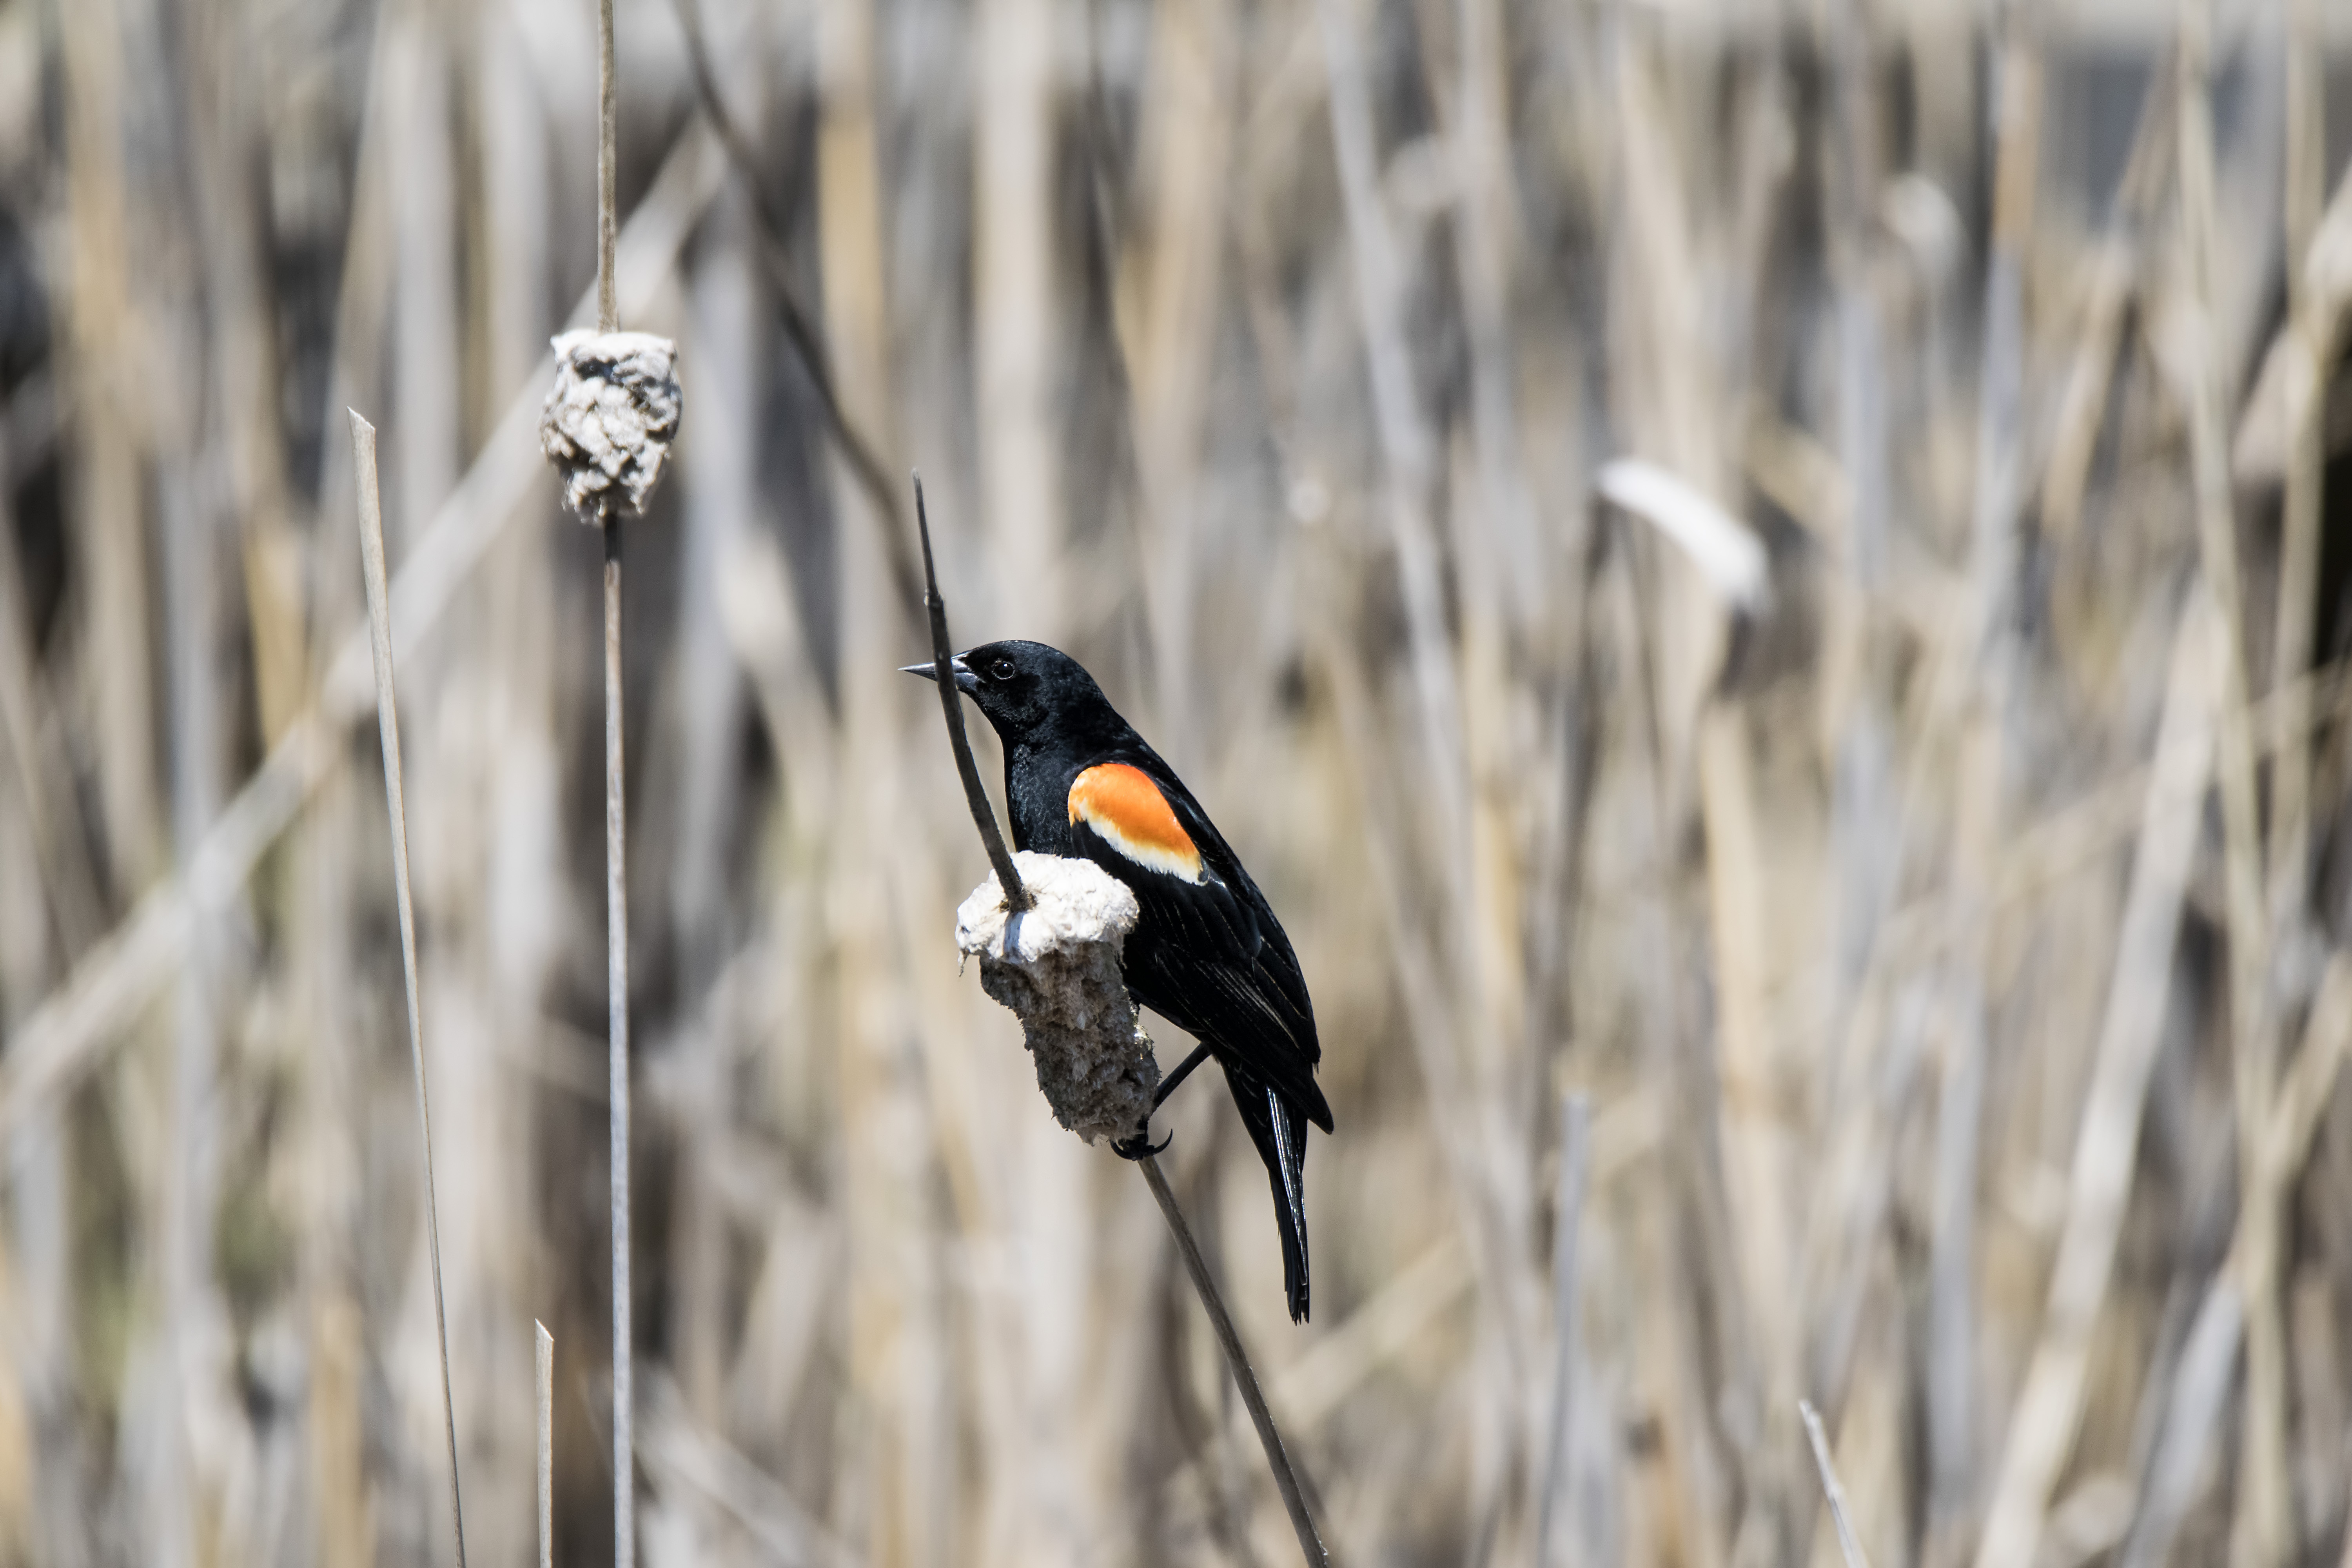
nature, winter, bird, wildlife, red, beak, winged, fauna, canada, a, vertebrate, quebec, blackbird, sherbrooke, oiseau, carouge, paulettes, perching bird, piciformes